Government of the Nguyễn dynasty

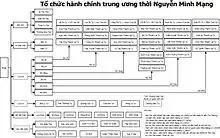
Organisation of the imperial government of the Nguyễn dynasty after the Minh Mạng reforms.

The reforms of Emperor Minh Mạng transformed the Vietnamese bureaucracy from a military apparatus created under Gia Long associated with generals, under the direction of the "Công Đồng" (公同, "Council"), mainly through top-down orders into a highly centralised meritocratic system. Minh Mạng's reforms to the Southern Court would remain largely unchanged until the Bảo Đại Emperor's reforms in 1933.